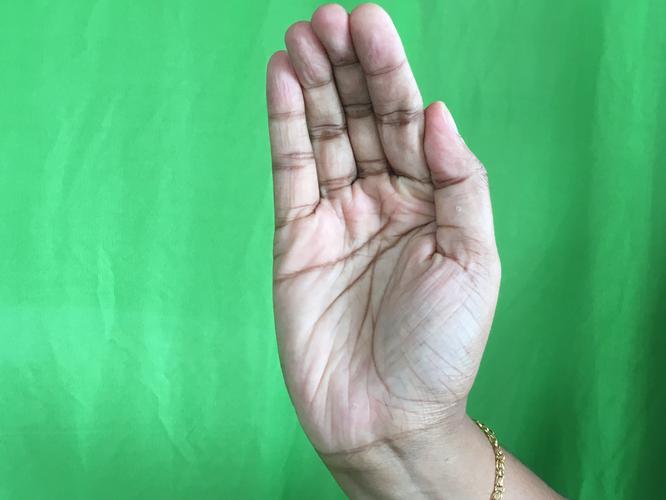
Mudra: Sarpasirsha
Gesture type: single_hand